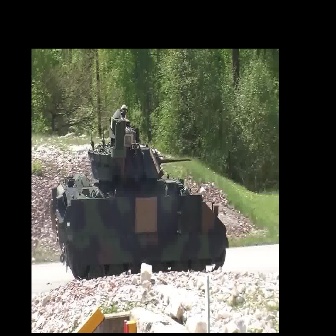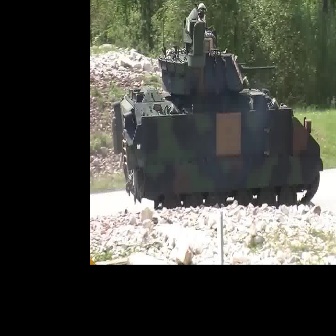
  Please identify the target specified by the bounding box [50,108,228,286] in the first image and locate it in the second image. Return the coordinates in [x_min,y_min,x_max,y_max] format.
Answer: [111,6,322,217]